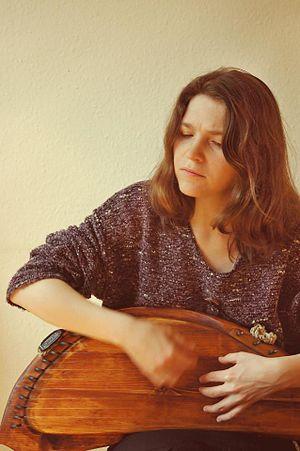
Elena Borisovna Frolova est une compositrice, poétesse et interprète russe, née en 1969 à Riga.